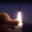
Label: rocket